Gottlob Frege

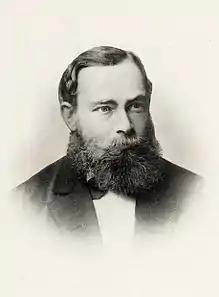
Frege

Friedrich Ludwig Gottlob Frege (8 November 1848 – 26 July 1925) was a German philosopher, logician, and mathematician. He was a mathematics professor at the University of Jena, and is understood by many to be the father of analytic philosophy, concentrating on the philosophy of language, logic, and mathematics. Though he was largely ignored during his lifetime, Giuseppe Peano (1858–1932), Bertrand Russell (1872–1970), and, to some extent, Ludwig Wittgenstein (1889–1951) introduced his work to later generations of philosophers. Frege is widely considered to be the greatest logician since Aristotle, and one of the most profound philosophers of mathematics ever.